List of tourist attractions in Delhi

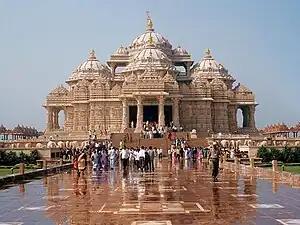

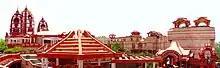
Panoramic view of ISKCON Temple

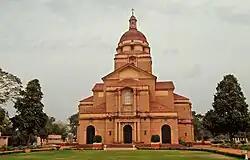
Cathedral Church of Redemption

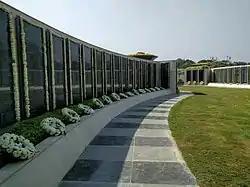
One section of the Wall of Valour at the National Police Memorial and Museum

The temple primarily built with red stone is recognized for its unique architecture which blends the traditional Vedic with contemporary style. The complex also houses a one of a kind in the country Robtic show which explains the message of Bhagavad Gita. Another highlight of the temple is beautifully drawn paintings of the Lord done by the foreign devotees. Apart from these, the temple acts as a sturdy base for those wish to study the Vedic scriptures, Yoga and provides a facility for practising Bhakti Yoga as given by Srila Prabhupada. The temple also serves the devotees pure vegetarian food at its 'Govindas' restaurant. The temple is easy to approach as it well connected by buses and Metro trains. .